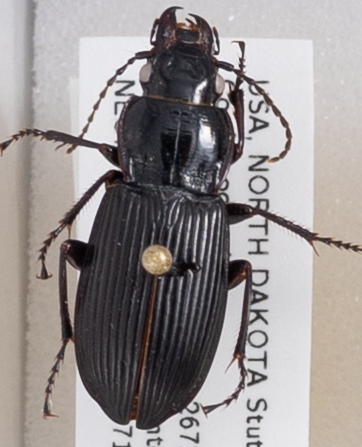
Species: Pterostichus melanarius melanarius
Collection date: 2019-07-16
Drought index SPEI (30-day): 1.45
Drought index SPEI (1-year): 1.118
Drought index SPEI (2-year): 0.698